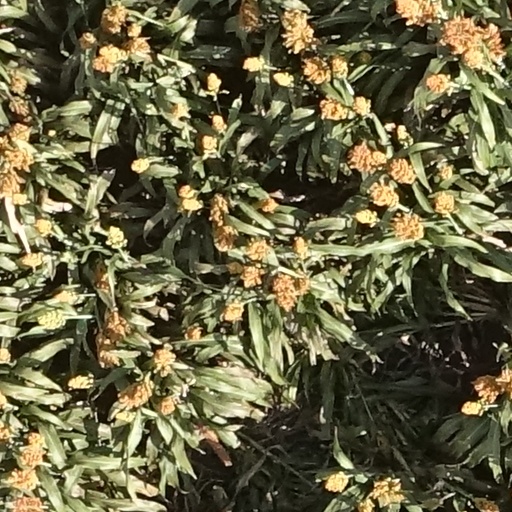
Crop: sorghum